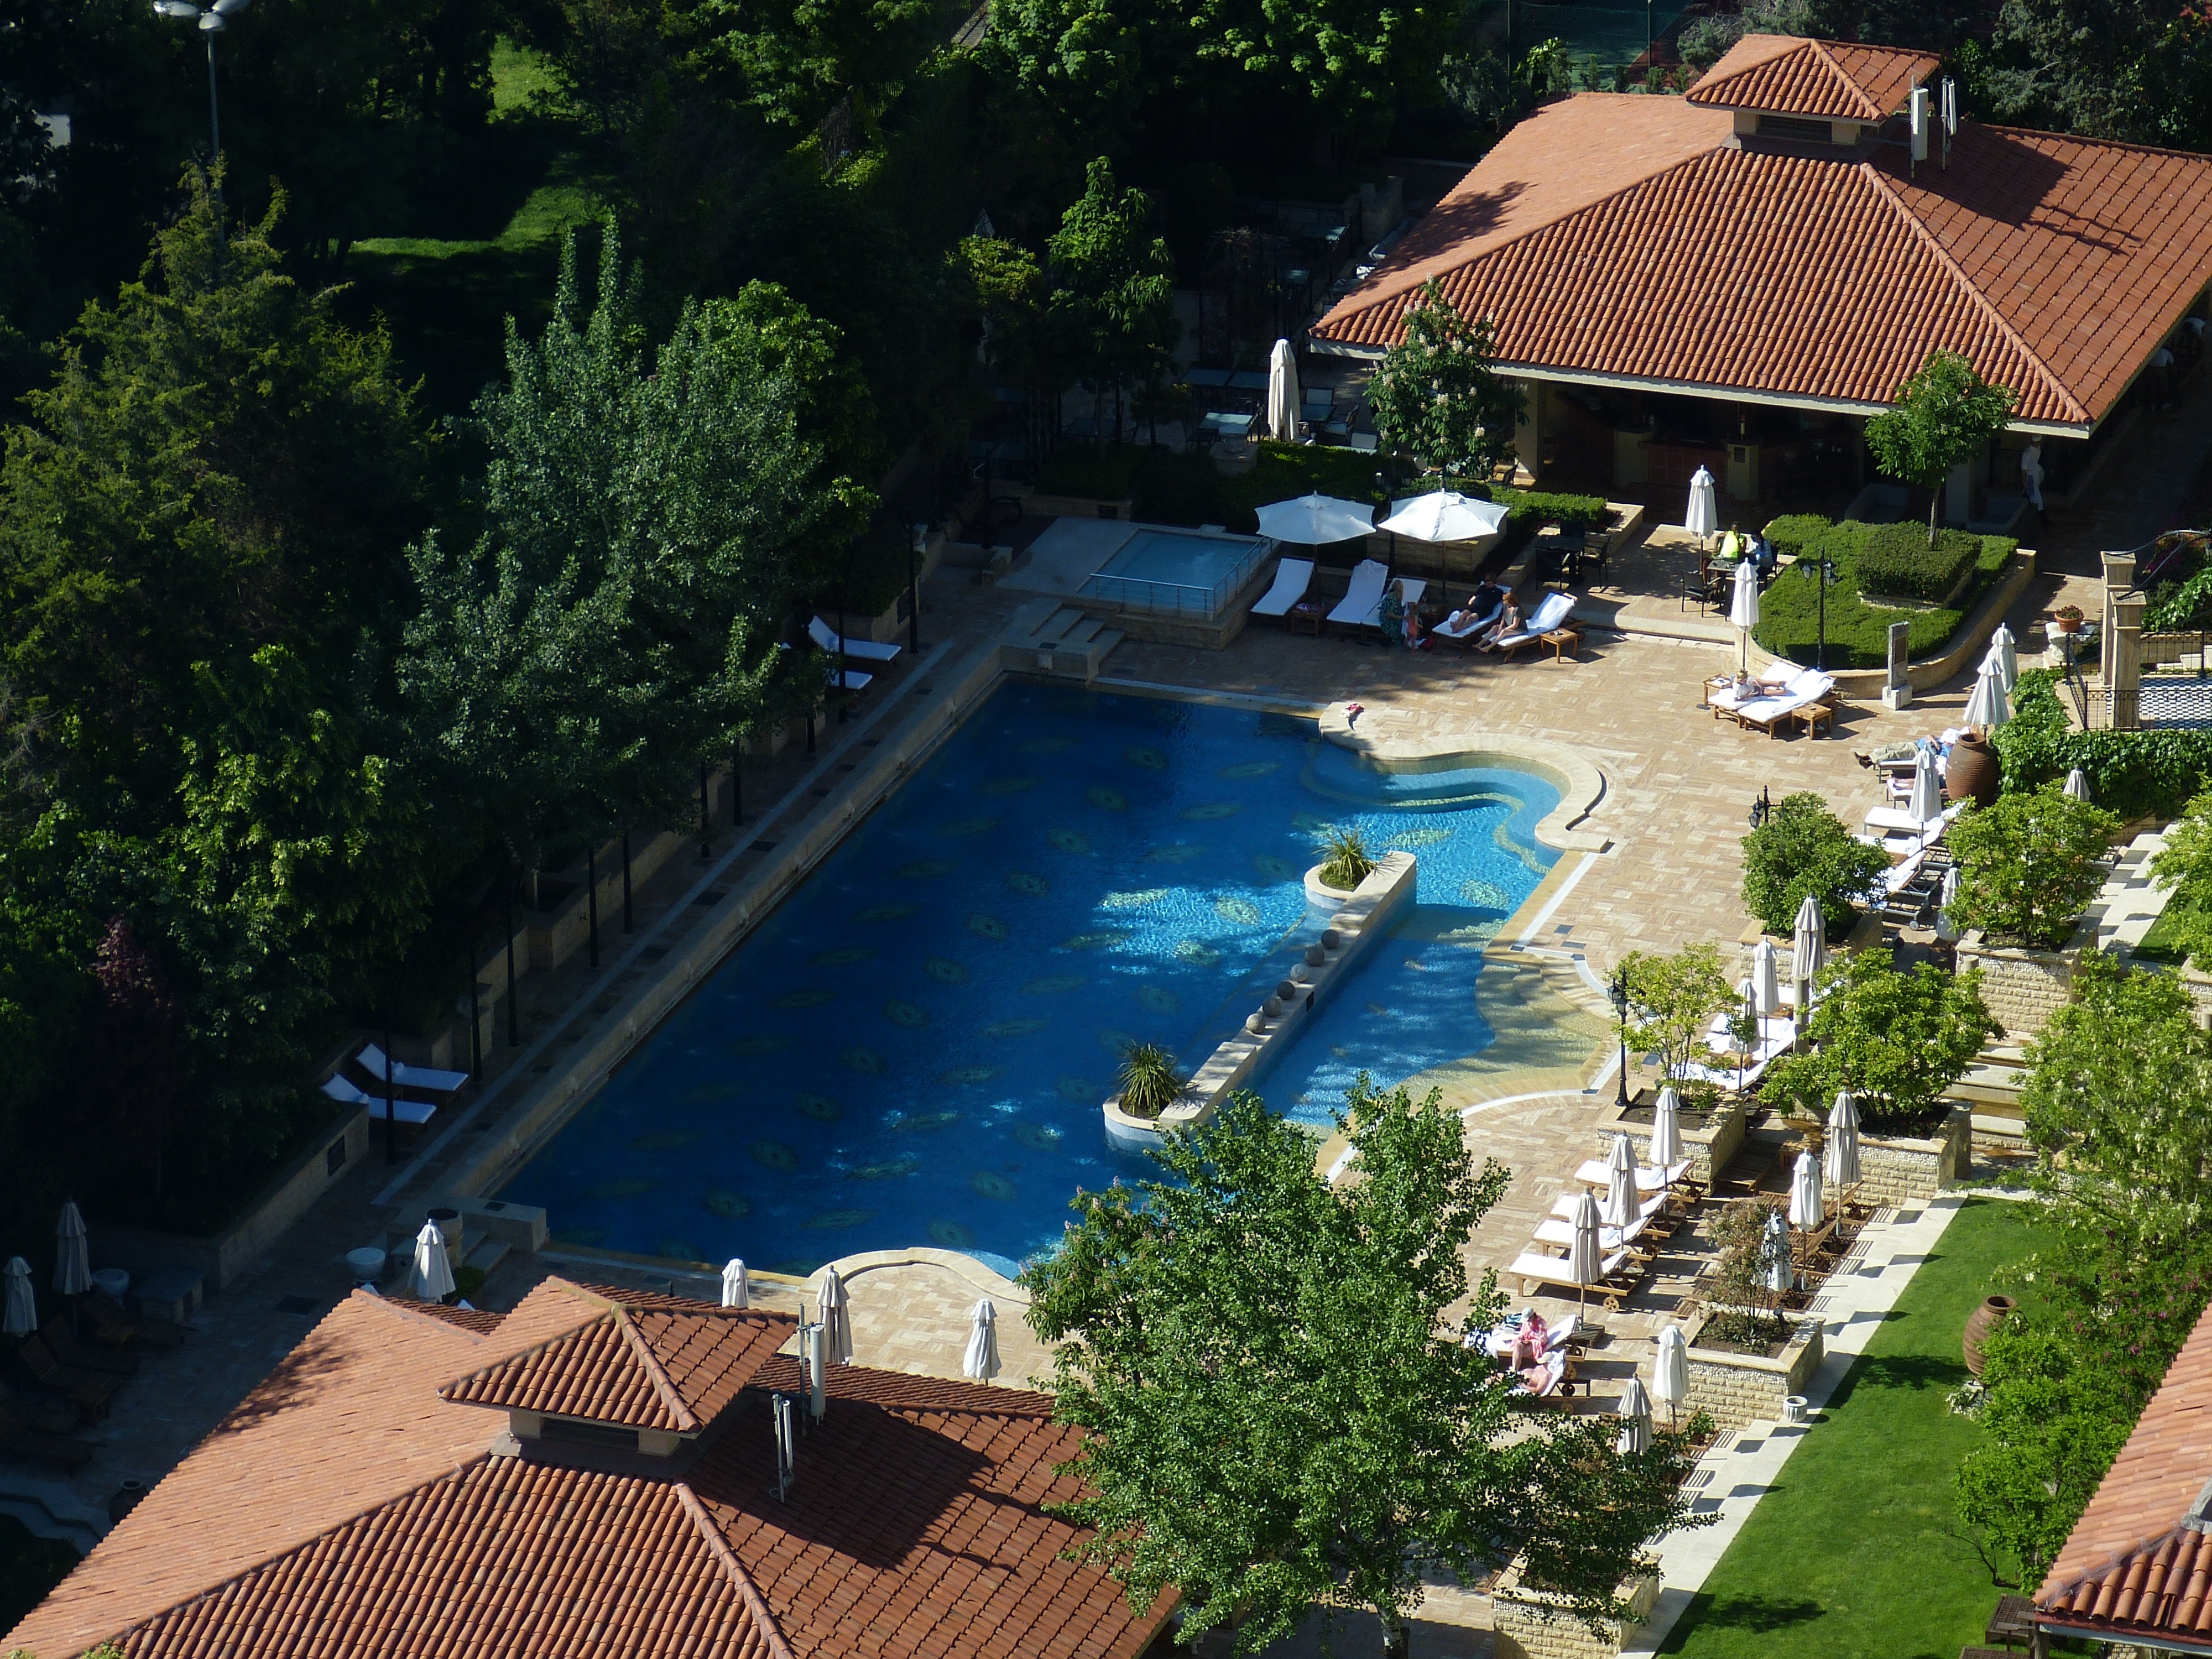
villa, vacation, pool, swim, idyllic, relax, swimming pool, backyard, property, rest, garden, resort, estate, sun loungers, outdoor pool